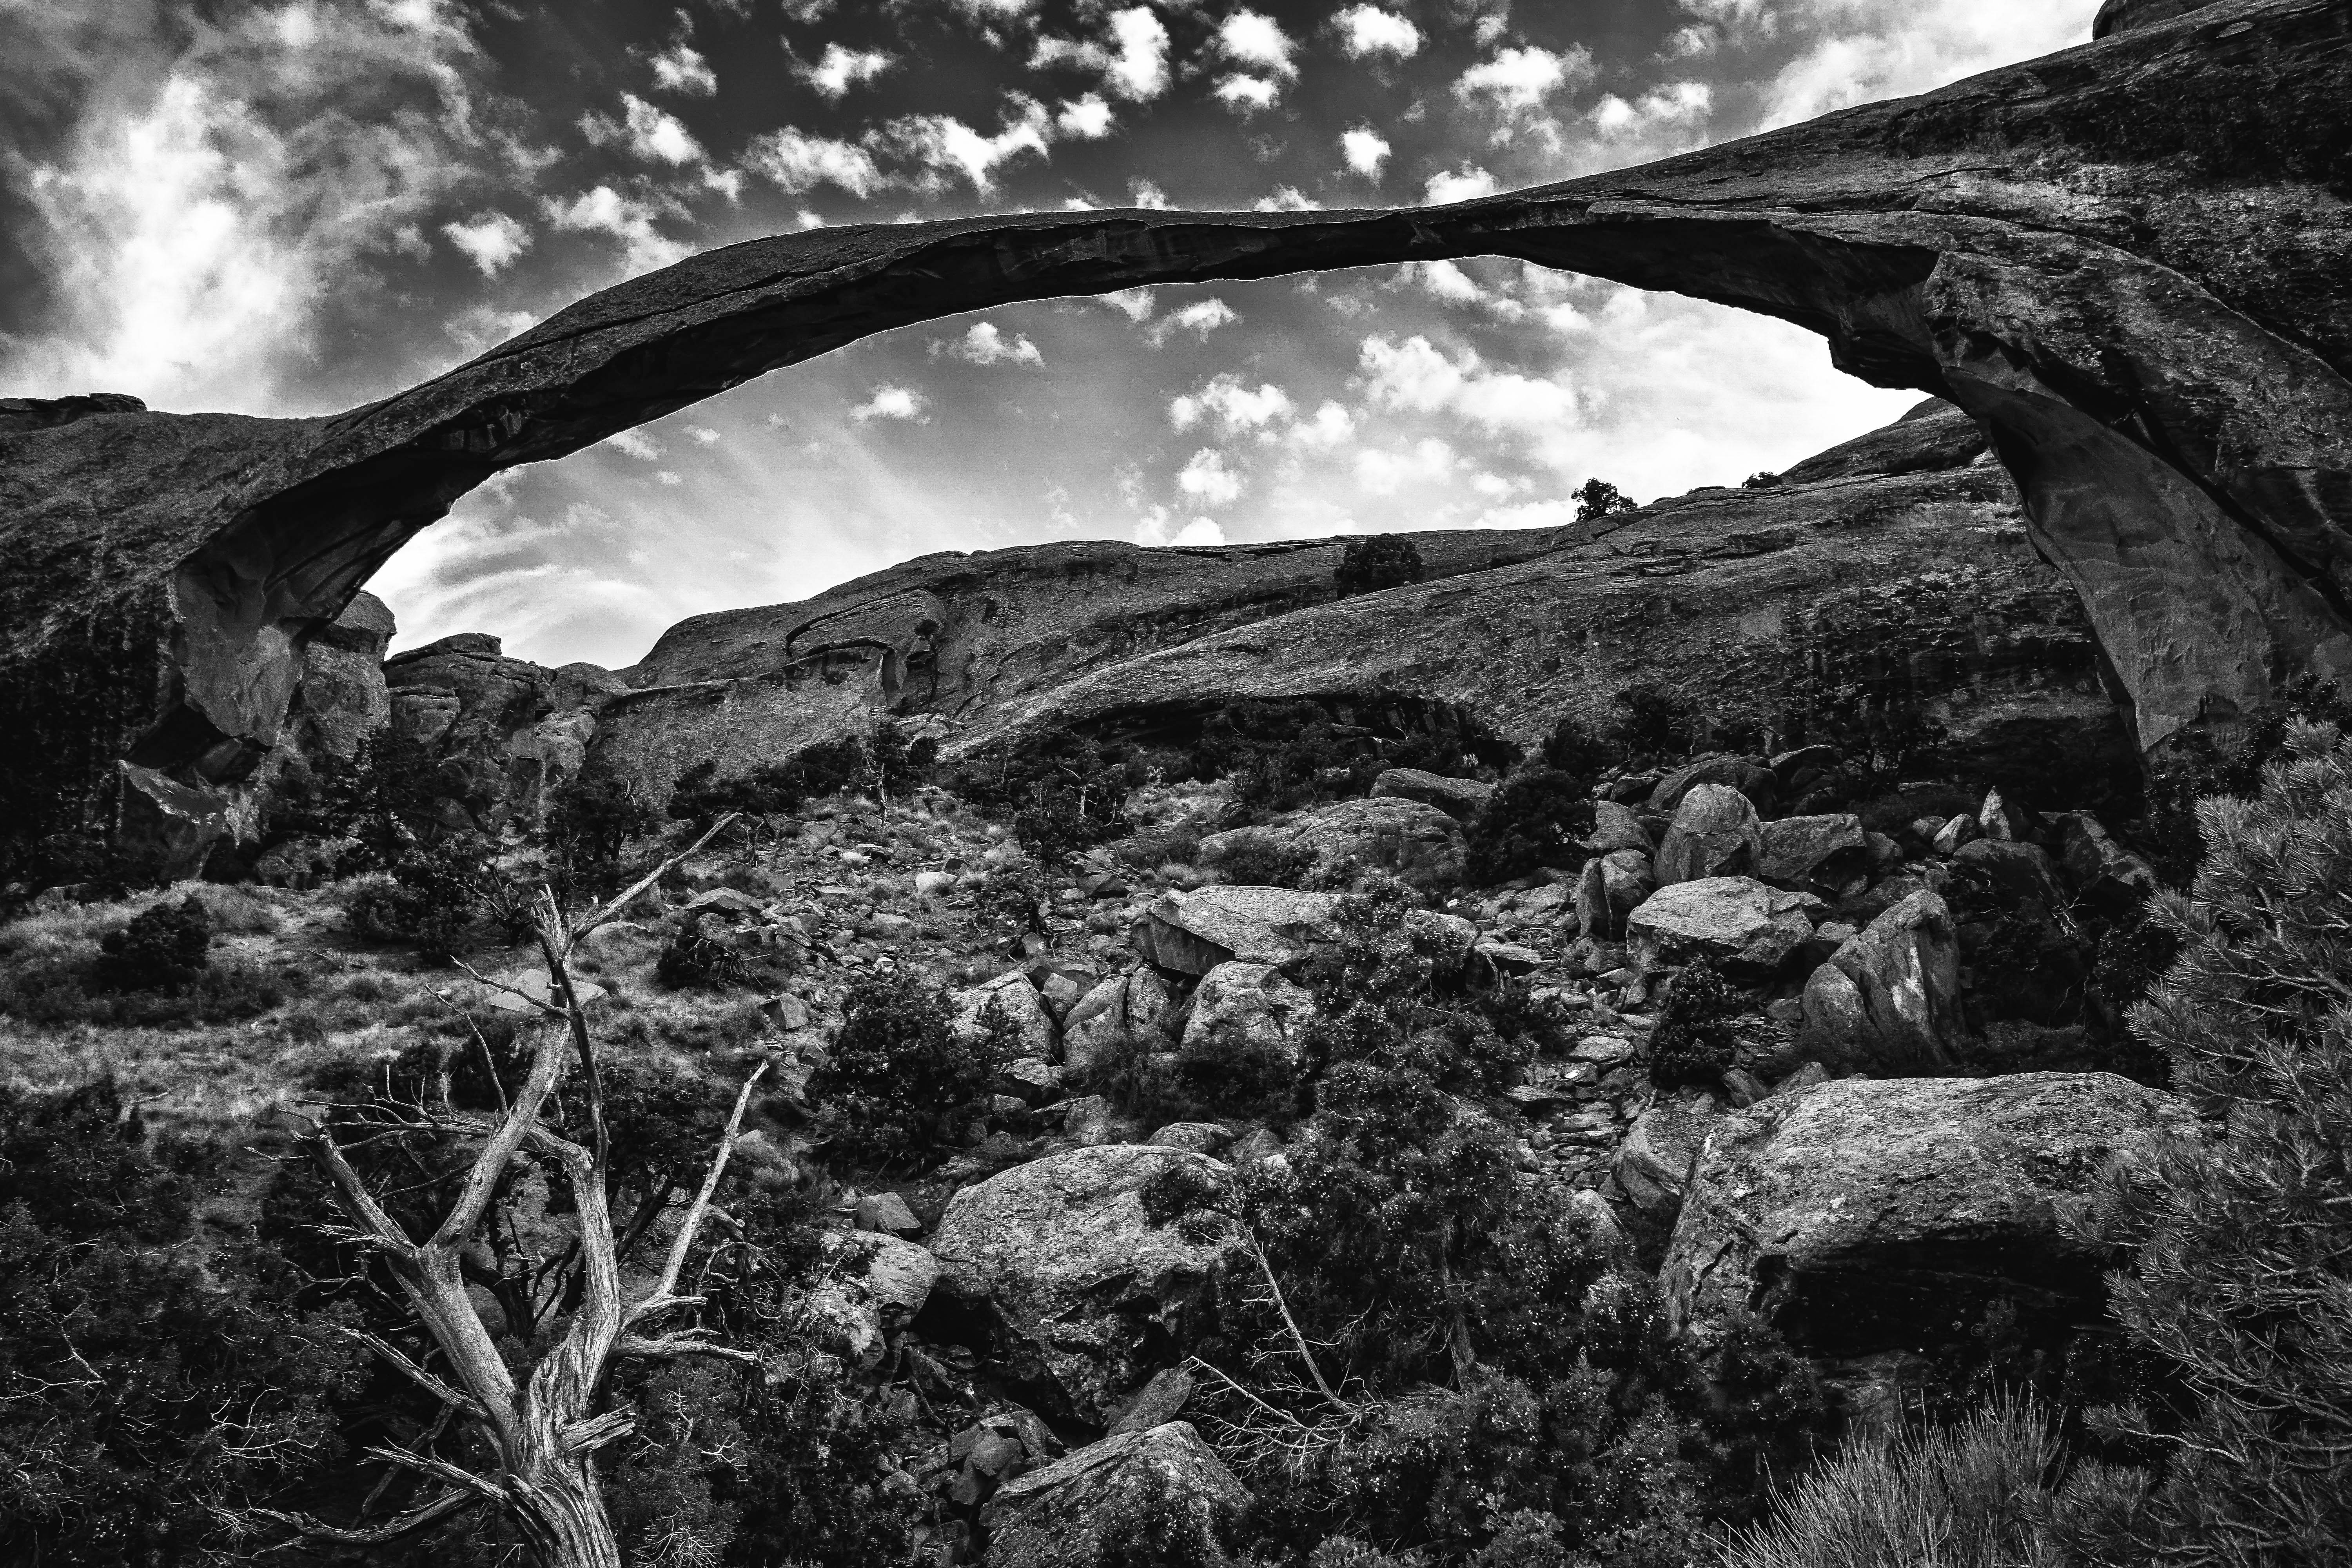
landscape, tree, nature, rock, wilderness, black and white, white, photography, formation, arch, usa, darkness, black, monochrome, bw, blackandwhite, blackwhite, utah, noiretblanc, noir, blanc, negro, blanco, schwarz, pretoebranco, bnw, blancoynegro, nero, branco, byn, weis, bianconero, bianco, blanconegro, bn, noirblanc, biancoenero, pretobranco, preto, schwarzundweis, southwest, moab, archesnationalpark, landscapearch, naturalarches, monochrome photography